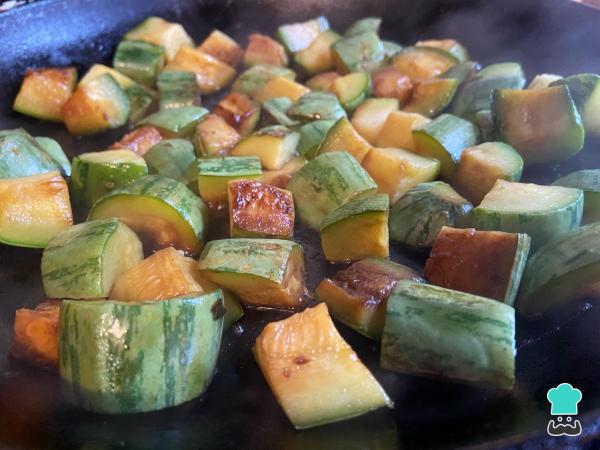
Cuando se evapore el agua, retira las cebollas y, en el mismo fondo de cocción, agrega los zapallitos, previamente lavados y cortados en cubos de tamaño mediano. No los cortes muy pequeños o se desarmarán un poco, aunque es al gusto. Mantén el fuego fuerte para que se doren y no suelten mucho líquido o humedecerán la masa de tus empanadas. Cuando se doren por un lado, muévelos para girarlos y que se doren por todas sus caras.